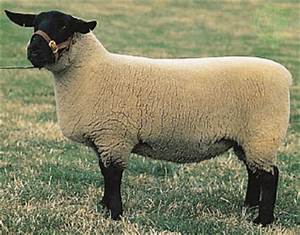
Label: pecora